Deep One

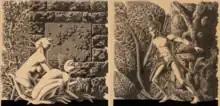
Hannes Bok's illustrations for the publication of "The Shadow over Innsmouth" in the January 1942 issue of "Weird Tales"

The Esoteric Order of Dagon was the primary religion in Innsmouth after Marsh returned from the South Seas with the dark religion circa 1838. It quickly took root due to its promises of expensive gold artifacts and fish. Fish were a valuable commodity in Innsmouth, a fishing town.